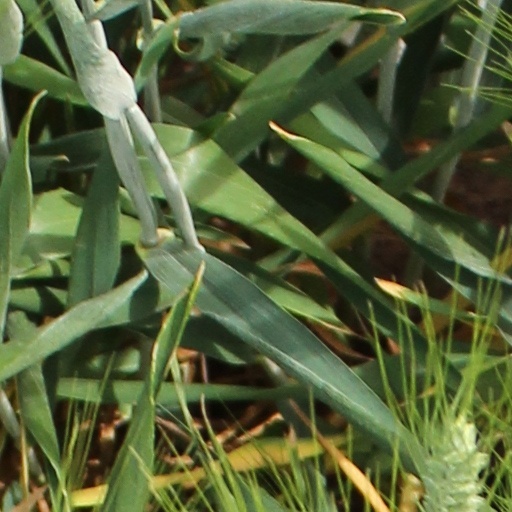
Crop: wheat